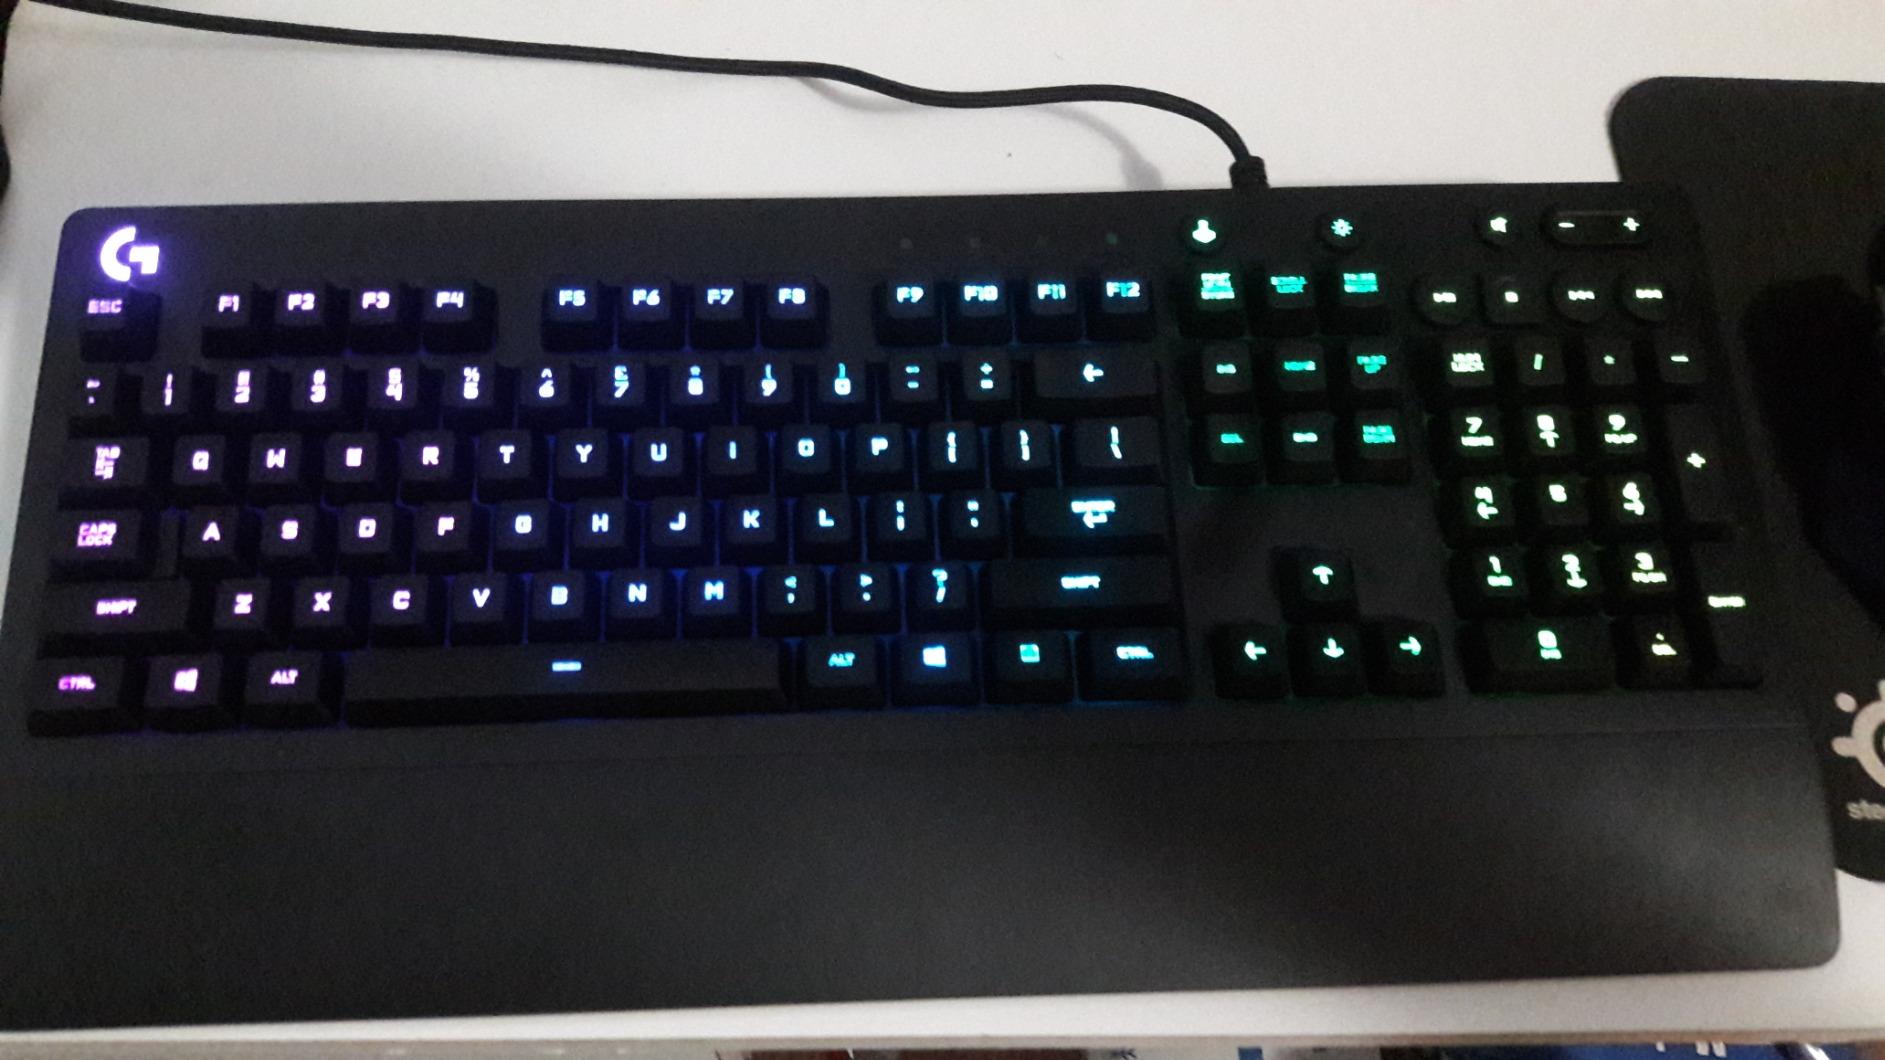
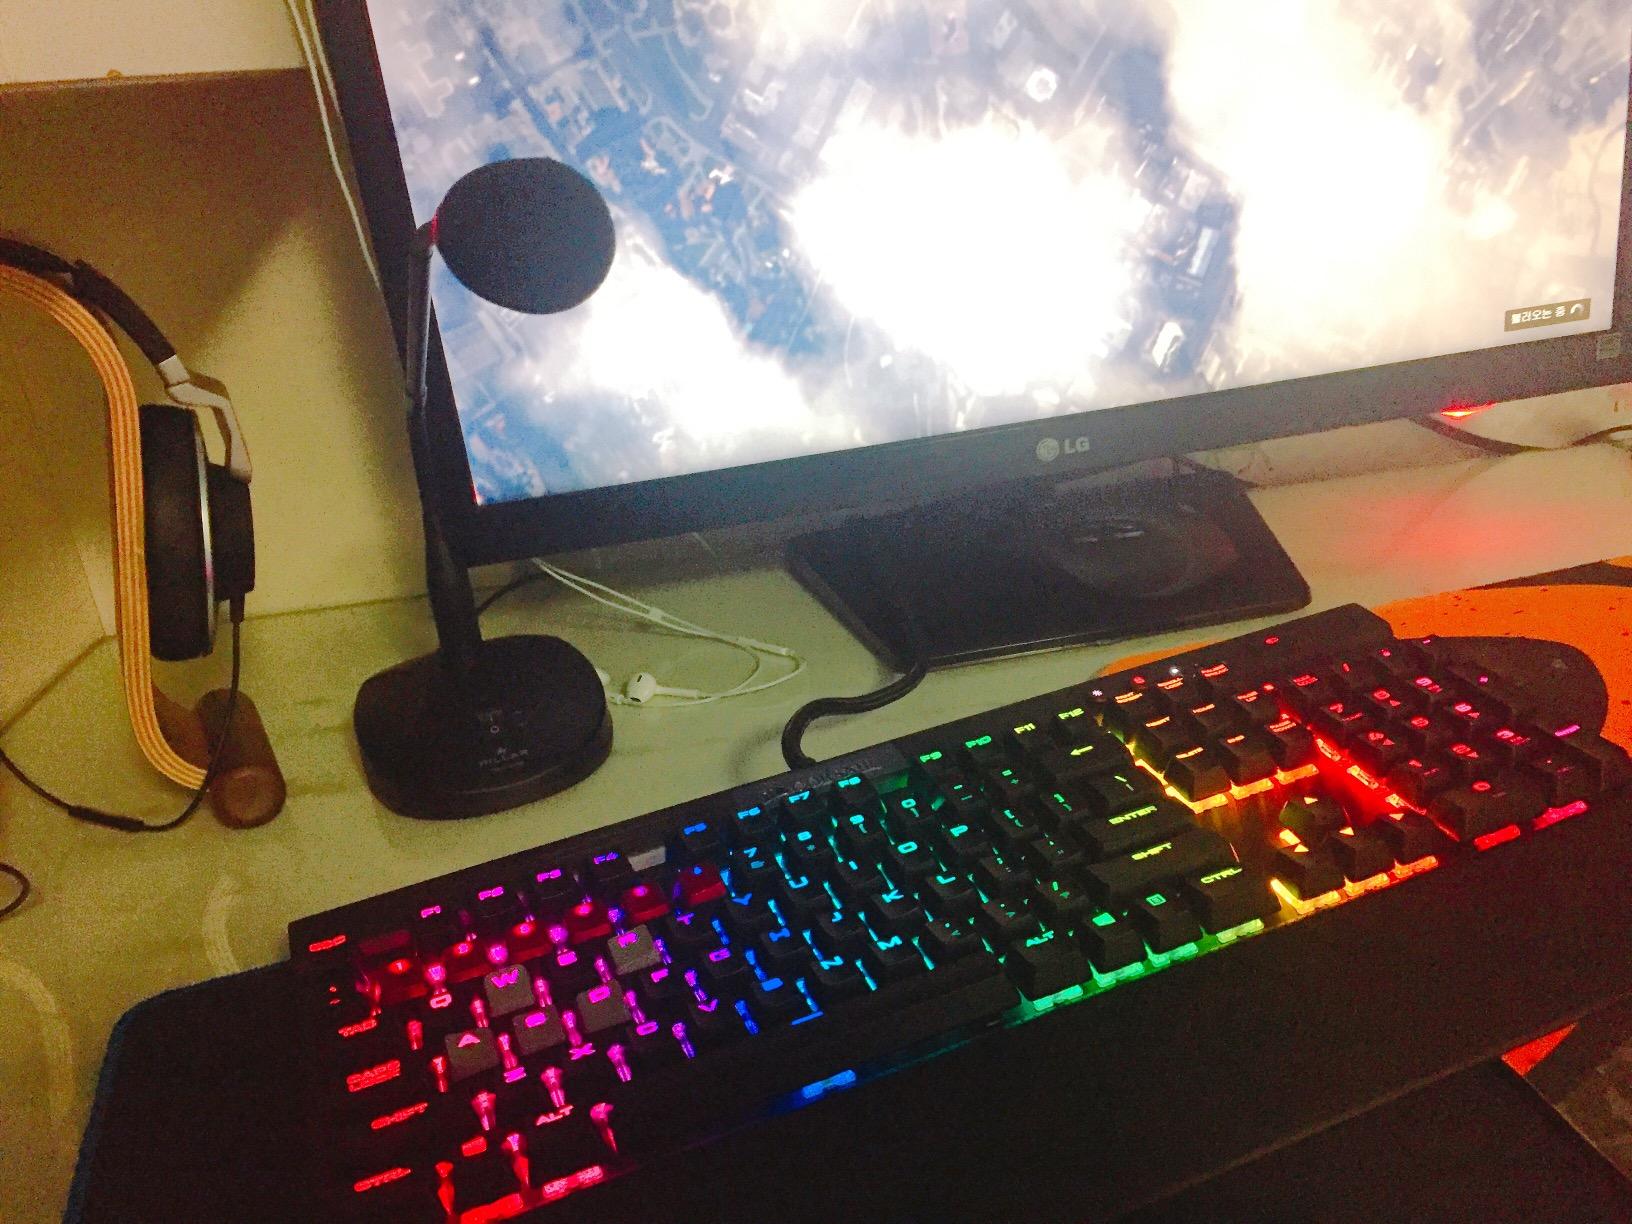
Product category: keyboard
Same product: no